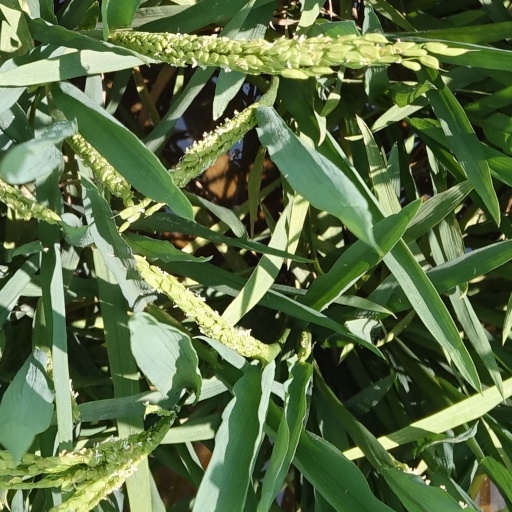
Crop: rice